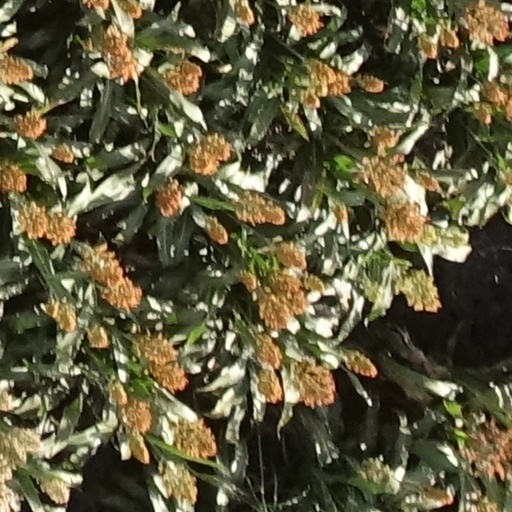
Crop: sorghum